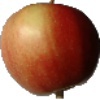
Label: Apple Red 2